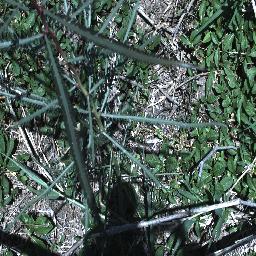
Label: parkinsonia